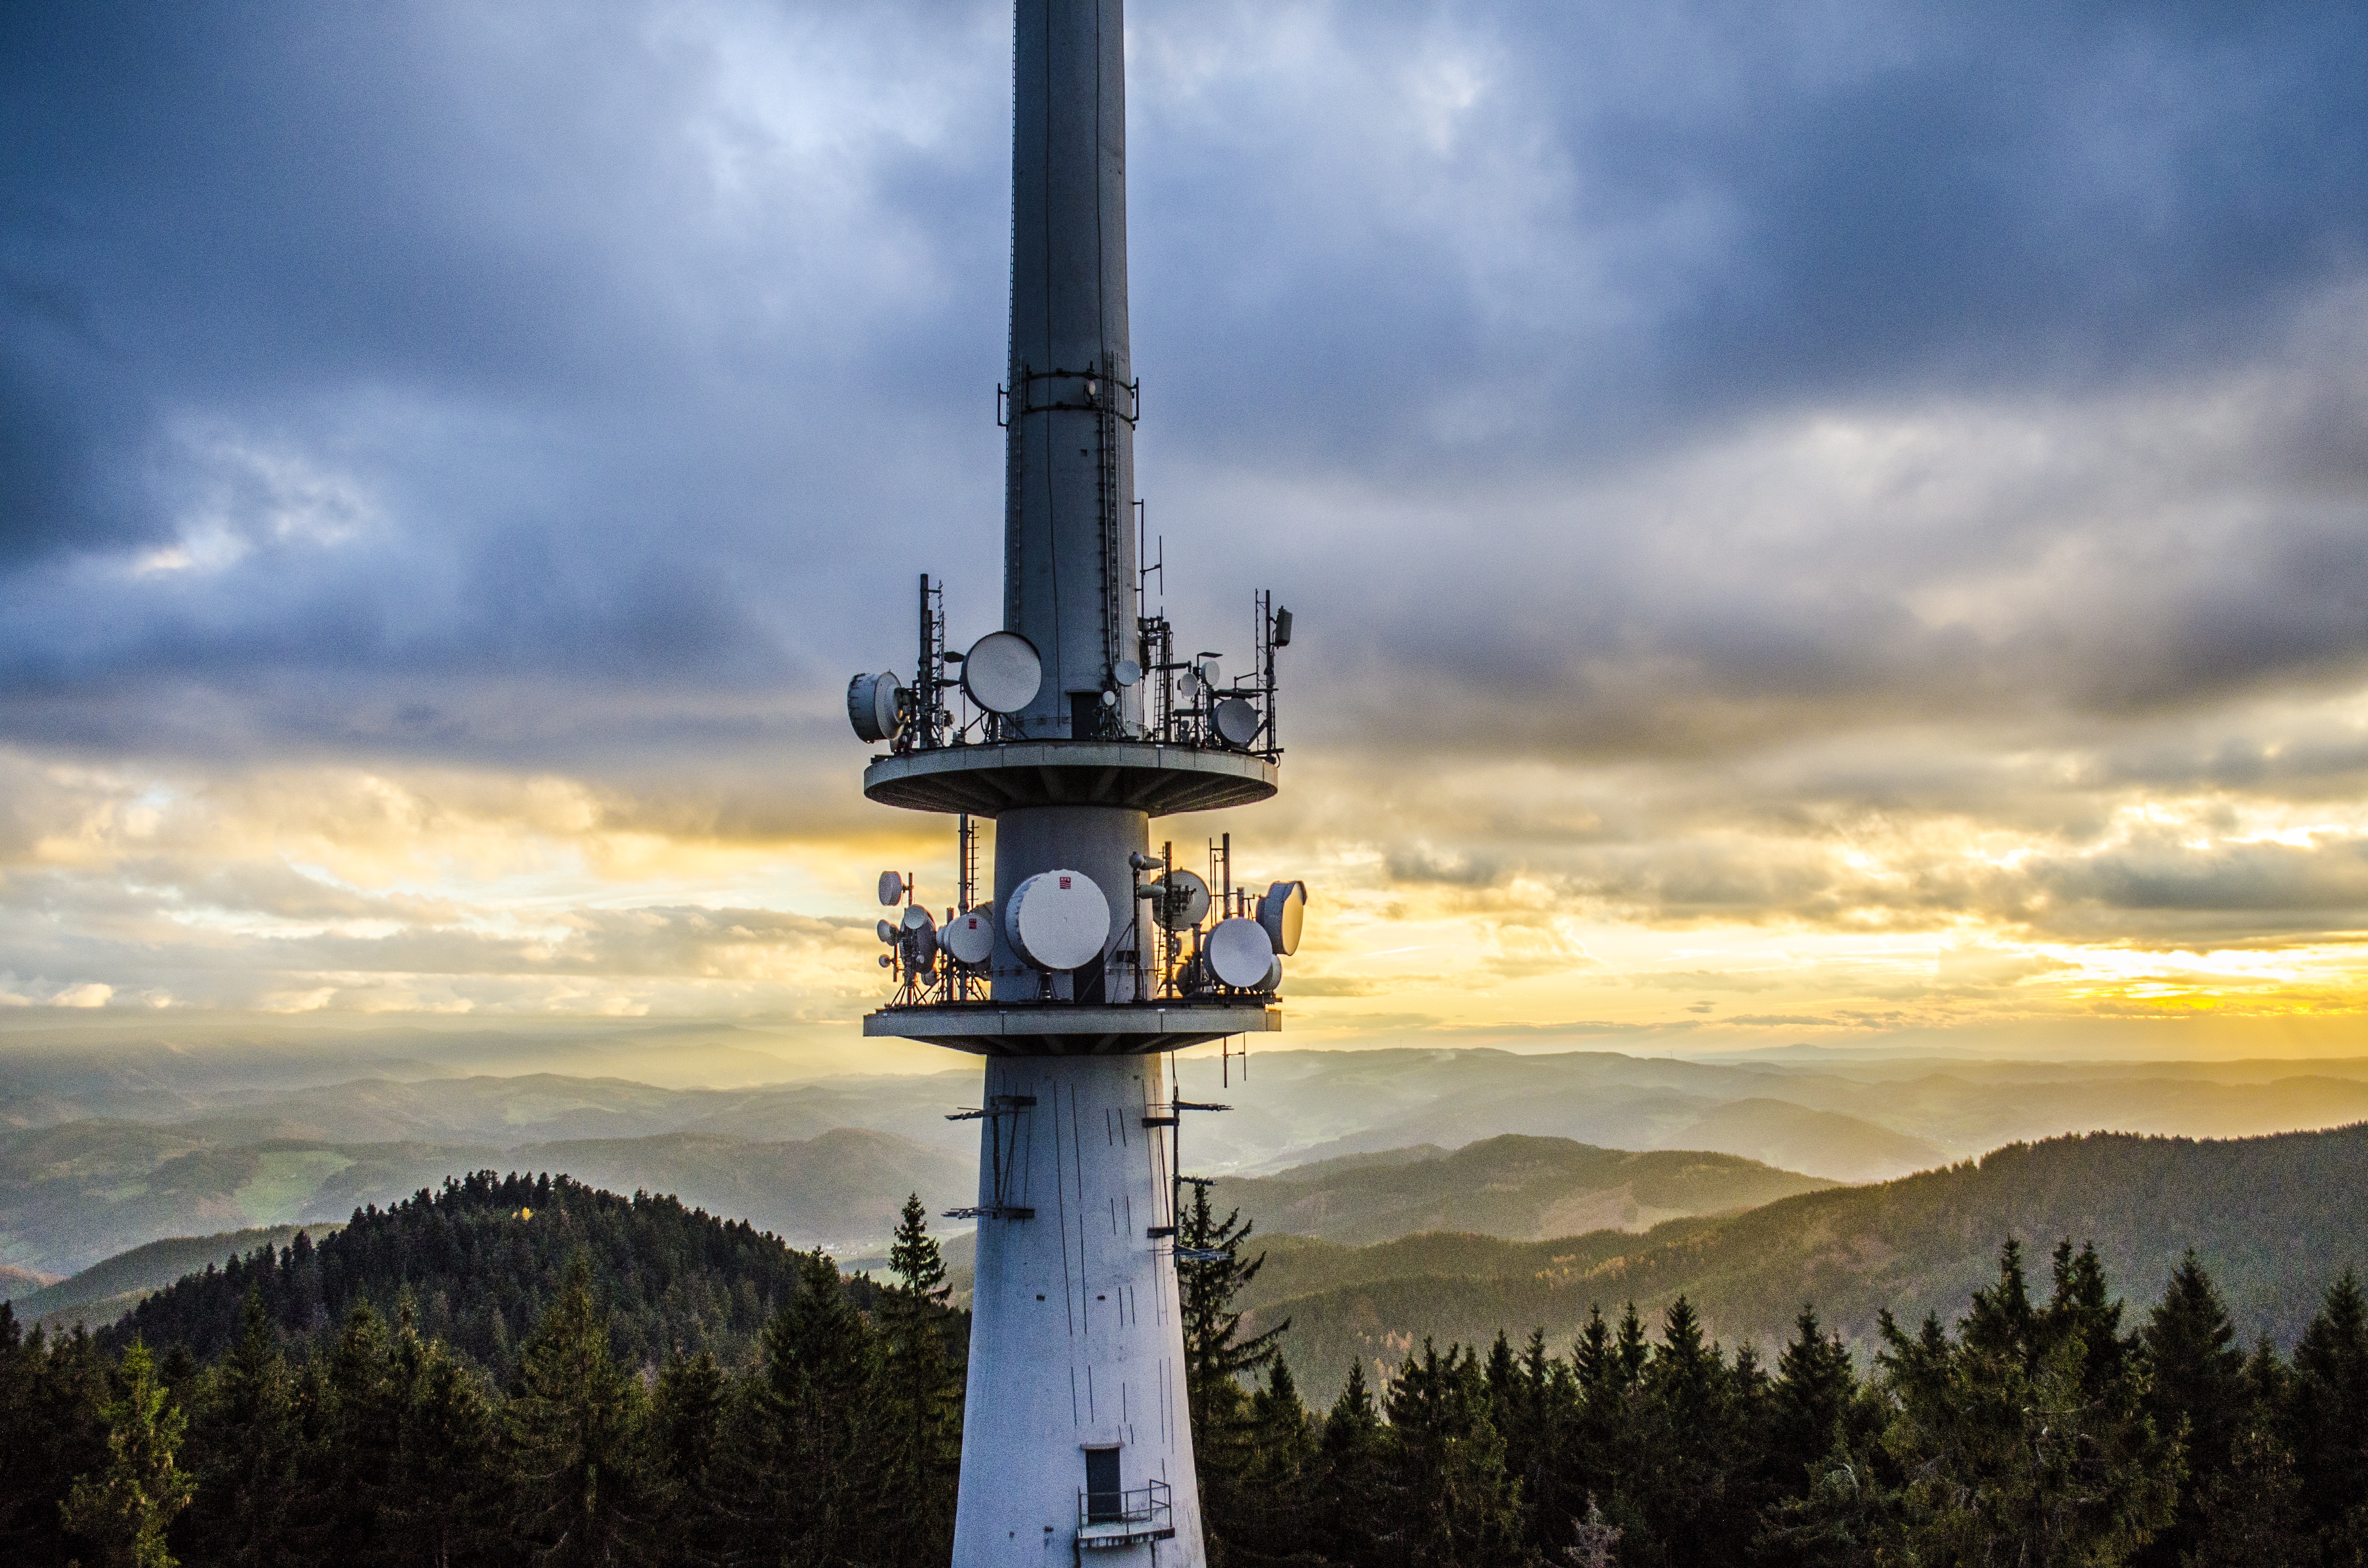
landscape, nature, cloud, sky, sunset, dusk, environment, tower, landmark, wind turbine, pinwheel, wind energy, wind power, rotor, propeller, evening sky, black forest, rotor blades, brandkopf, atmosphere of earth